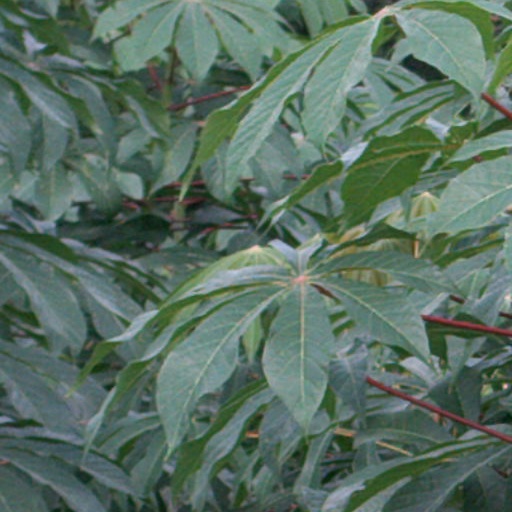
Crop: cassava